Coaxial-rotor aircraft

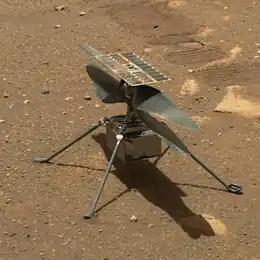
NASA Mars Helicopter Ingenuity

The system's inherent stability and quick control response make it suitable for use in small radio-controlled helicopters. These benefits come at the cost of a limited forward speed, and higher sensitivity to wind. These two factors are especially limiting in outdoor use. Such models are usually fixed-pitch (i.e., the blades cannot be rotated on their axes for different angles of attack), simplifying the model but eliminating the ability to compensate with collective input. Compensating for even the slightest breeze causes the model to climb rather than to fly forward even with full application of cyclic.